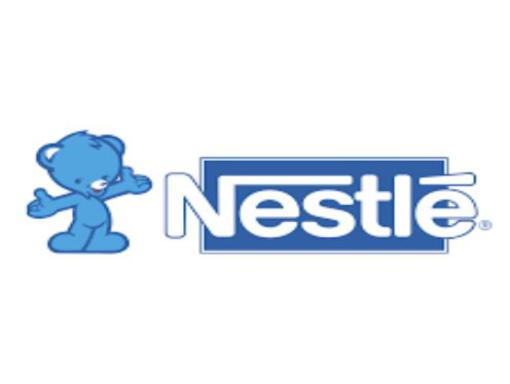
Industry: Food